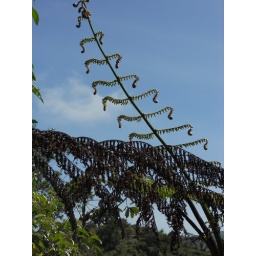
Eccentric ferns in the cloud forest